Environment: real
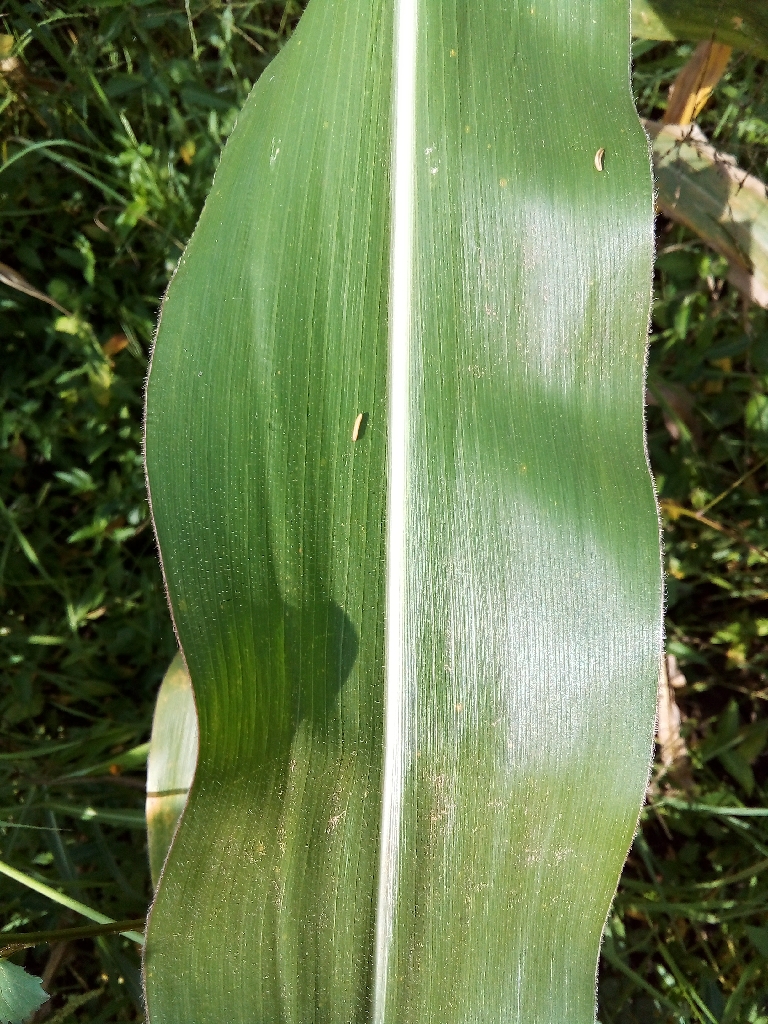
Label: healthy